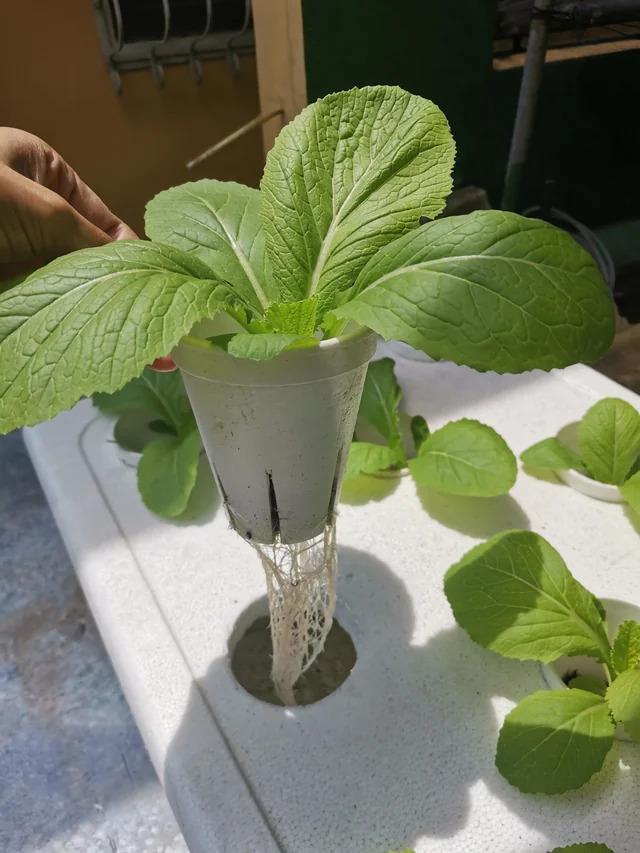
Huu ni mfumo wa kilimo cha [cs] hydroponic [cs] ambapo tunaona mimea huu unakuzwa bila kutumia udongo. Mzizi ya mimea imezamishwa au inakuzana na suluhisho ya maji enye virubutisho muhimu vinavyoitajika kwa kuwaji wa mimea kama huu, kama vile nitrojeni, fosforasi na potasiamu.